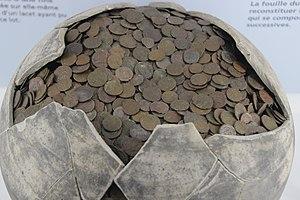
Trésor de Saint-Germain-de-Varreville au Musée de Normandie à Caen
Le musée de Normandie est un musée municipal de la ville de Caen dans le département du Calvados en région Normandie. Fondé en 1946, il est ouvert dans l'enceinte du château de Caen en 1963. Initialement consacré à l'ethnographie, le musée s'étend à l'archéologie, avec une salle ouverte en 1968, et des collections qui s'enrichissent avec les nombreuses fouilles archéologiques menées dans le département jusque dans les années 1980. Le musée des beaux-arts de Caen s'installe dans l'enceinte du château et ouvre en juin 1970.
Le trésor de Saint-Germain-de-Varreville est un trésor monétaire découvert en 2011 sur le territoire de la commune de Saint-Germain-de-Varreville. Datant du IVᵉ siècle, il est acquis par la ville de Caen et conservé au musée de Normandie.